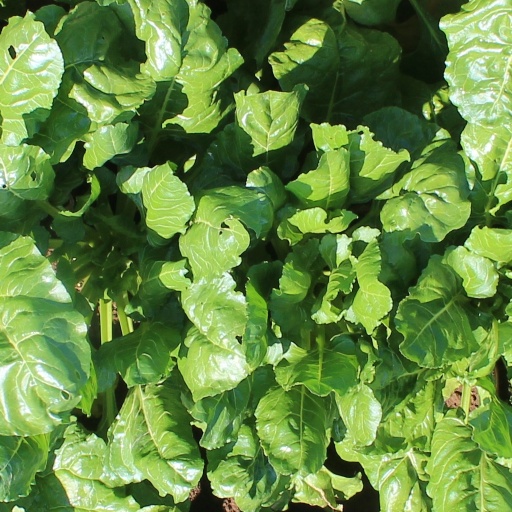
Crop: sugar beet